Desta Damtew

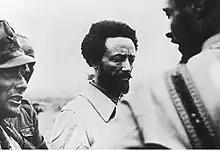
Ras Desta Damtew just before his execution

In 1936, after the end of the rainy season, Italian General Carlo Geloso, who had been appointed governor of the Italian province of Galla-Sidamo, advanced from the north to dislodge "Ras" Desta and "Dejazmach" Gabremariam. However, by the end of October, Geloso had not advanced very far or effectively. It was not until a month later when a second Italian column advanced from the south through the Wadara Forest that "Ras" Desta at last left Irgalem, which was occupied 1 December. With "Dejazmach" Gabremariam, "Dejazmach" Beyene Merid ("Shum" of Bale Province) and a dwindling number of soldiers, for the next few months "Ras" Desta eluded the Italians until they were trapped near Lake Shala in the Battle of Gogetti and annihilated. Wounded, "Ras" Desta managed to escape, only to be caught and executed on 24 February 1937 near his birthplace by Tigrayan banda, under the command of Italian officers.